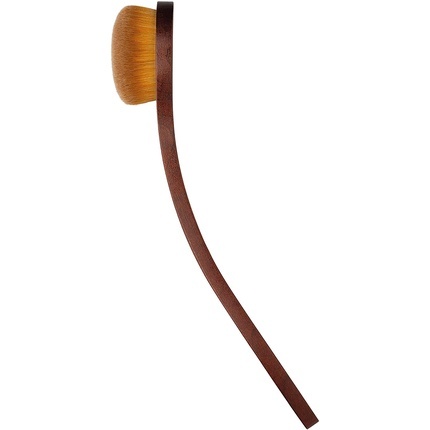
Pensulă Machiaj Da Vinci 13 Sintetic Maro
Pensula de machiaj Da Vinci, model 13, este un instrument esențial pentru aplicarea precisă a machiajului. Fabricată în Germania, această pensulă vegană este realizată din fibre sintetice extra moi, care asigură o aplicare uniformă și delicată a produselor de machiaj pe față. Cu un design ergonomic și o lungime de 15 cm, pensula oferă confort și control maxim în timpul utilizării. Mânerul este de culoare maro, conferindu-i un aspect elegant și sofisticat. Fiind ideală pentru aplicarea pudrei, blush-ului, iluminatorului sau conturului, pensula este o alegere excelentă pentru cei care doresc un finisaj profesional și precis. Dimensiunea compactă și greutatea de doar 12 grame o fac ușor de manevrat și transportat, fiind perfectă pentru utilizarea zilnică sau în călătorii. În plus, materialele sintetice folosite nu doar că sunt prietenoase cu pielea, dar contribuie și la un stil de viață sustenabil, prin evitarea folosirii părului natural de animale.
Brand: Da Vinci
Category: Health & Beauty > Personal Care > Cosmetics > Cosmetic Tools > Makeup Tools > Makeup Brushes